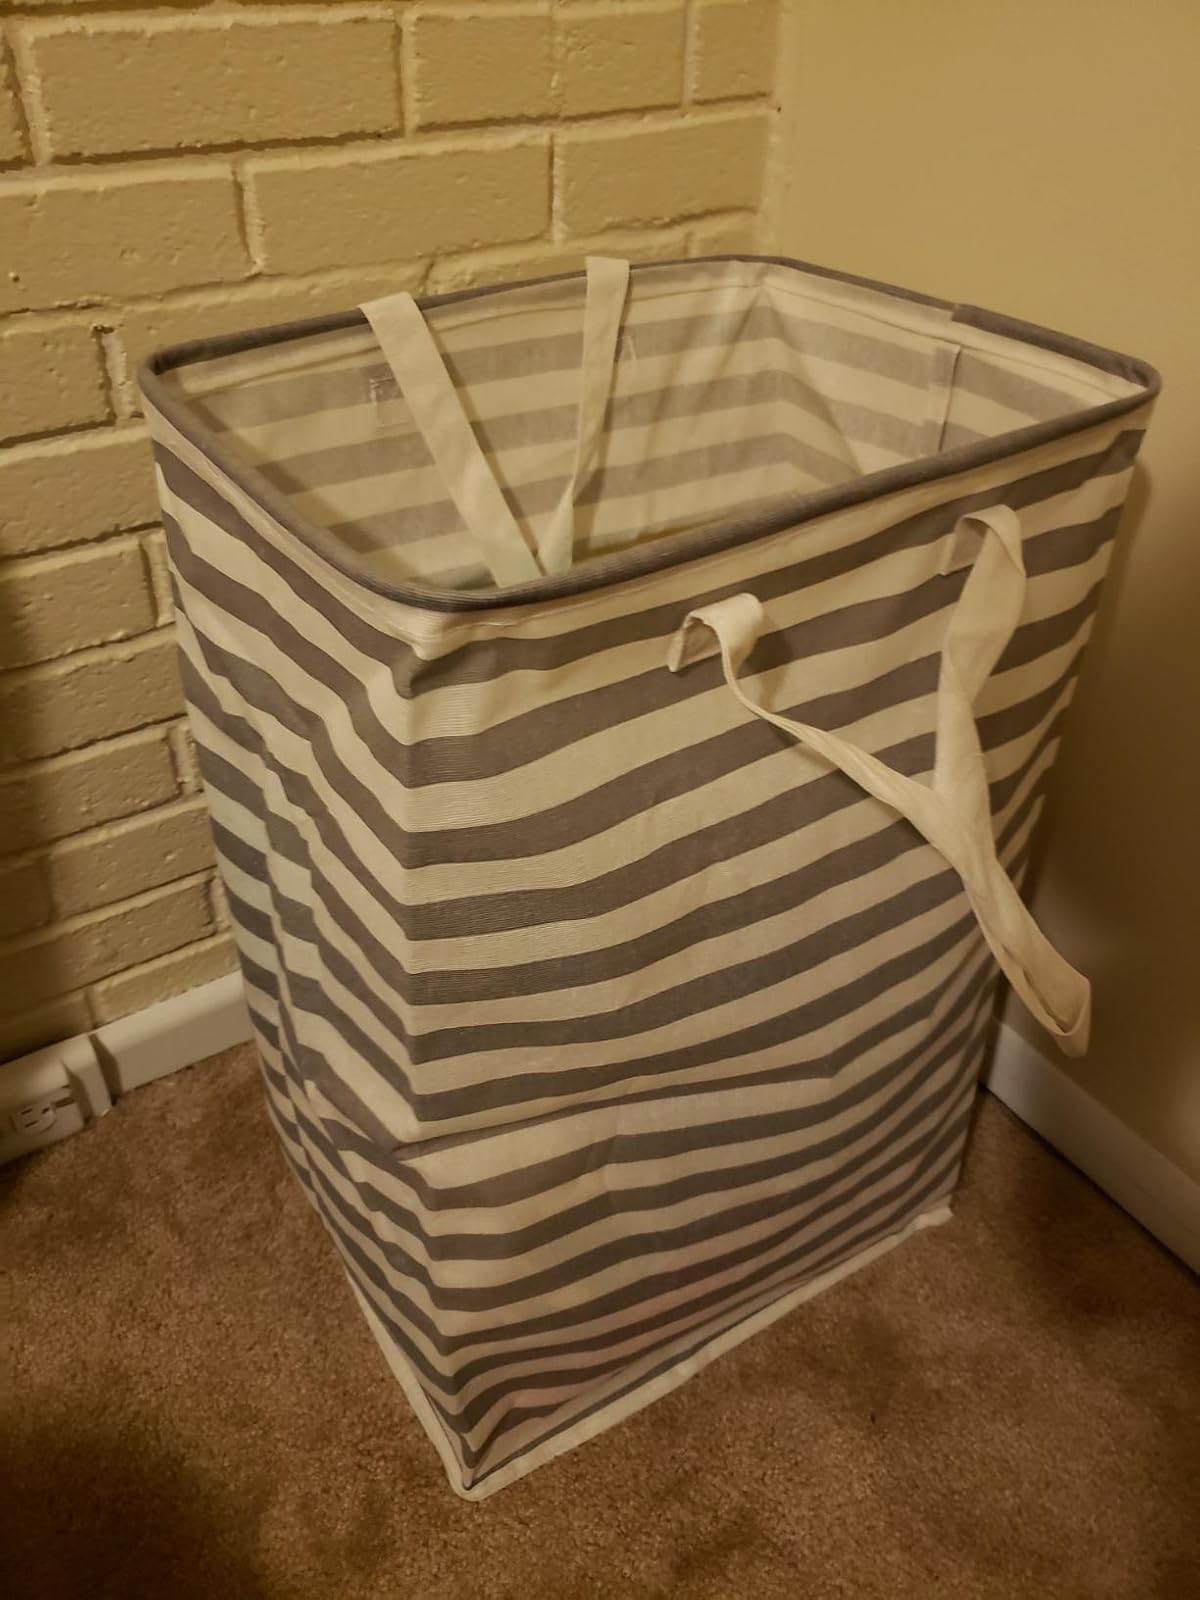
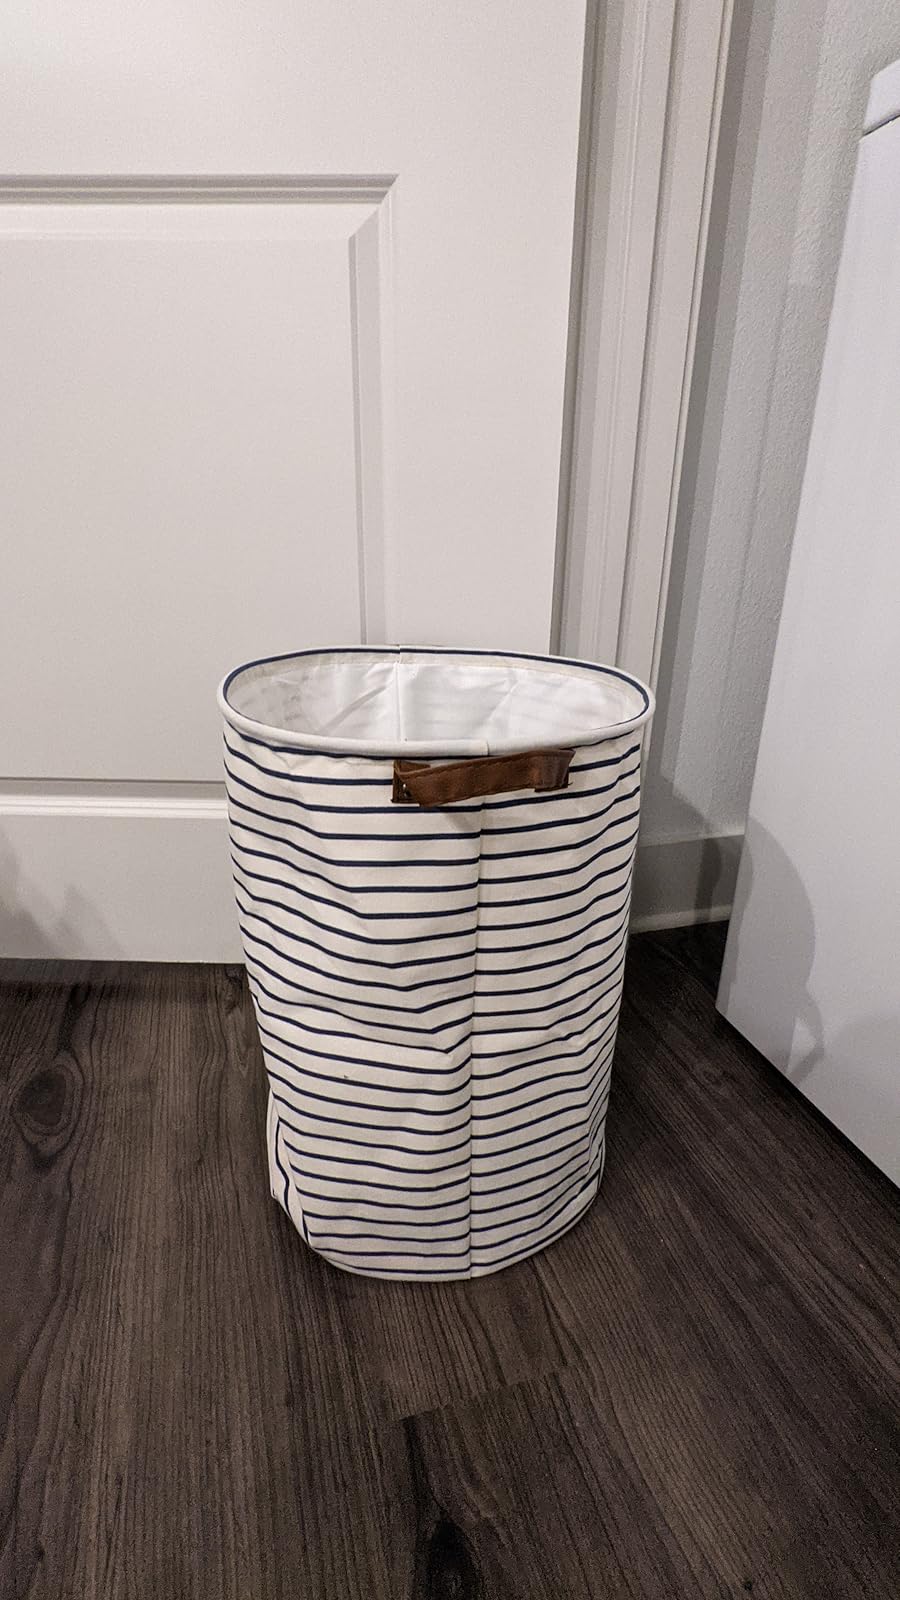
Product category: items_hamper
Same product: no